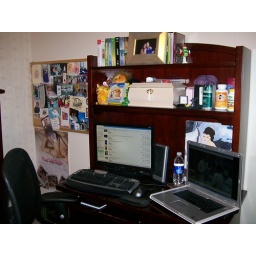
bedroom in parent's house